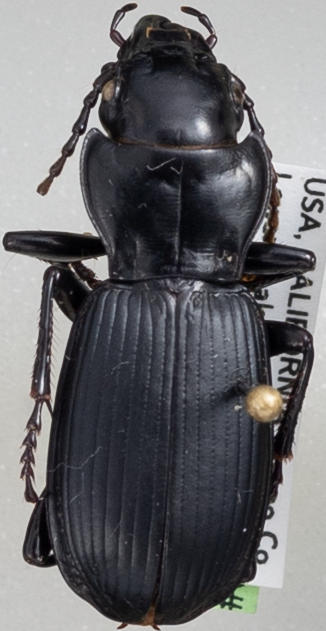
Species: Pterostichus lama
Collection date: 2022-07-20
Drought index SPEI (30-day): -1.058
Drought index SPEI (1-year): -1.034
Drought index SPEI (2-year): -2.09